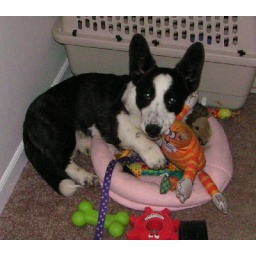
Frodo, lying in his cat bed (yes, a cat bed) with his toys.